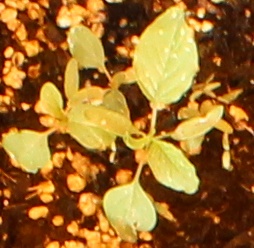
Label: Palmer Amaranth